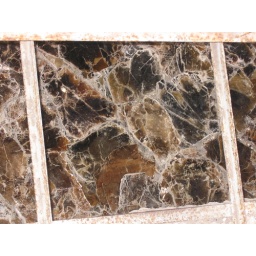
a floor that was covered in volcanic glass